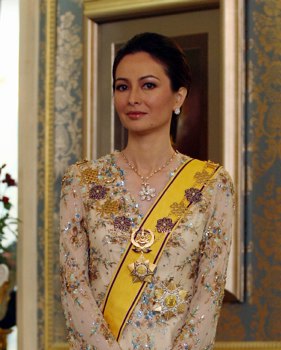
ตวนกู ซารา ซาลิม

|name = ซารา ซาลิม
|image = Zara salim davidson.jpg
|succession = สมเด็จพระราชินีแห่งเปรัก
|predecessor = ตวนกู ไบนุน
|reign = 20 มิถุนายน พ.ศ. 2557 – ปัจจุบัน
|reign-type = ดำรงพระยศ
|coronation = 6 พฤษภาคม พ.ศ. 2556
|birth_place = อีโปะฮ์ รัฐเประ ประเทศมาเลเซีย
|spouse = สุลต่านนัซริน มูอิซซุดดิน ชะฮ์|สุลต่านนัซริน ชะฮ์ (2550–ปัจจุบัน)
|spouse-type = พระราชสวามี
|issue = ราจา อัซลัน มุซซัฟฟาร์ ชะฮ์ราจา นาซีรา ซาฟียา
|dynasty = ซียัก (อภิเษกสมรส)
|father = วิลเลียม สแตนลีย์ วอล์กเกอร์ เดวิดสัน
|mother = ชารีฟะฮ์ อาซาลียะฮ์ ไซยิด โอมาร์ ชาฮาบูดิน
|religion = อิสลาม
ดูลี ยัง มาฮา มูลียา ราจา เปอร์ไมซูรี ตวนกู ซารา ซาลิม () พระนามเดิม ซารา ซาลิม เดวิดสัน (; 22 มีนาคม พ.ศ. 2516) เป็นพระอัครมเหสีในสุลต่านนัซริน ชะฮ์แห่งเประ|สุลต่านนัซริน ชะฮ์ สุลต่านรัชกาลปัจจุบันแห่งรัฐเประ พระองค์เป็นลูกครึ่งมาเลเซีย-อังกฤษสืบจากพระราชชนก และมีเชื้อสายแห่งรัฐเกอดะฮ์|ราชวงศ์เกอดะฮ์และเชื้อสายไทย-มอญจากเนื่อง นนทนาคร|คุณหญิงเนื่อง ฤทธิสงครามรามภักดีในสายพระราชชนนีองค์ บรรจุน (2 ธันวาคม 2560). "เชื้อสายขุนนางมอญในราชวงศ์สุลต่านแห่งมาเลเซีย". "ศิลปวัฒนธรรม". (39:2), หน้า 24-31
พระองค์เคยฝึกงานเป็นวิศวกรเคมีเพื่อจะปูทางเข้าไปทำงานในบริษัทน้ำมันและก๊าซในกัวลาลัมเปอร์ ทรงพบรักกับสุลต่านนัซริน ชะฮ์แห่งเประ|สุลต่านนัซริน ชะฮ์มานานเกือบสิบปีก่อนอภิเษกสมรสกัน ครั้นเมื่อพระราชสวามีได้เถลิงถวัลยราชสมบัติขึ้นเป็นสุลต่านแห่งเประ จึงได้สถาปนาให้เจ้าหญิงซารา ซาลิม พระชายาฯ ขึ้นเป็นรายาประไหมสุหรีแห่งเประมาแต่นั้น
== พระราชประวัติ ==
=== พื้นฐานครอบครัวและการศึกษา ===
ตวนกู ซารา ซาลิม พระราชสมภพเมื่อวันที่ 22 มีนาคม พ.ศ. 2516 ณ เมืองอีโปะฮ์ รัฐเประ ประเทศมาเลเซีย เป็นบุตรคนเล็กจากทั้งหมดสี่คนของดาโต๊ะซาลิม เดวิดสัน (นามเดิม วิลเลียม สแตนลีย์ วอล์กเกอร์ "บิล" เดวิดสัน) ทนายความชาวอังกฤษ กับดาตินชารีฟะฮ์ อาซาลียะฮ์ ไซยิด โอมาร์ ชาฮาบูดิน เชื้อพระวงศ์รัฐเกอดะฮ์|เกอดะฮ์ พระองค์เป็นพระภาคิไนยของตุนกู อับดุล ระฮ์มัน นายกรัฐมนตรีคนแรกของมาเลเซีย และเป็นเหลนของเนื่อง นนทนาคร|คุณหญิงเนื่อง ฤทธิสงครามรามภักดีเมื่อนับจากสายพระราชชนนี
พระองค์สนพระทัยการศึกษาด้านภาษามาตั้งแต่ทรงพระเยาว์ ทรงเข้าศึกษาในโรงเรียนเอสเอ็มเคคอนเวนต์อีโปะฮ์ ระหว่างที่ทรงศึกษา พระองค์เป็นนักกีฬาของโรงเรียนทรงลงแข่งสควอช (กีฬา)|สควอชและเทนนิส รวมทั้งเคยเป็นนักกีฬาว่ายน้ำของรัฐเประช่วงปี 2524–2530
หลังทรงสำเร็จการศึกษาระดับเอจากวิทยาลัยไพรม์เมื่อปี พ.ศ. 2535 พระองค์ได้ศึกษาต่อด้านวิศวกรรมเคมี ณ มหาวิทยาลัยนอตติงแฮม สหราชอาณาจักร จนสำเร็จการศึกษาเกียรตินิยมอันดับหนึ่งเมื่อเดือนกรกฎาคม พ.ศ. 2538 และได้รับรางวัลนักศึกษาชั้นนำในช่วงปีสุดท้าย
=== อภิเษกสมรส ===
ตวนกู ซารา ซาลิมอภิเษกสมรสกับสุลต่านนัซริน ชะฮ์แห่งเประ|สุลต่านนัซริน ชะฮ์เมื่อวันที่ 17 พฤษภาคม พ.ศ. 2550 ณ พระราชวังอิสกันดารียะฮ์ เมืองกัวลากังซาร์ รัฐเประ วันรุ่งขึ้นจึงมีพระราชพิธีถวายสัตย์ปฏิญาณ แล้วจึงโปรดเกล้าฯ สถาปนาซารา ซาลิม เดวิดสันขึ้นเป็นเจ้าหญิงพระชายาในมกุฎราชกุมาร (ราจามูดา) เป็นต้นไป ทั้งสองมีพระราชโอรส-ธิดาด้วยกันสองพระองค์ คือ
# ราจา อัซลัน มุซซัฟฟาร์ ชาห์ (14 มีนาคม 2551)
# ราจา นาซีรา ซาฟียา (2 สิงหาคม 2554)
หลังสุลต่านอัซลัน ชาห์แห่งเประเสด็จสวรรคต สุลต่านนัซริน ชะฮ์พระราชโอรสจึงเสวยราชสมบัติสืบมา จึงโปรดเกล้าฯ สถาปนาเจ้าหญิงซารา พระชายาฯ ขึ้นเป็นสมเด็จพระราชินี (รายาประไหมสุหรี) แห่งเประมาตั้งแต่นั้น
== พงศาวลี ==
== อ้างอิง ==
หมวดหมู่:วิศวกรเคมี
หมวดหมู่:นักว่ายน้ำชาวมาเลเซีย
หมวดหมู่:ชาวมาเลเซียเชื้อสายอังกฤษ
หมวดหมู่:ชาวมาเลเซียเชื้อสายอาหรับ
หมวดหมู่:ชาวมาเลเซียเชื้อสายไทย
หมวดหมู่:ชาวมาเลเซียเชื้อสายมลายู
หมวดหมู่:บุคคลจากอีโปะฮ์
หมวดหมู่:ราชวงศ์เกอดะฮ์
หมวดหมู่:ราชวงศ์เประ‎
หมวดหมู่:มุสลิมชาวมาเลเซีย
หมวดหมู่:ศิษย์เก่าจากมหาวิทยาลัยนอตทิงแฮม